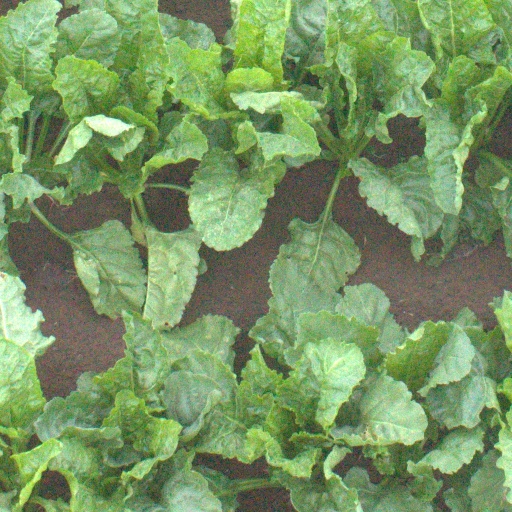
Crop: sugar beet